Siege of Genoa (1814)

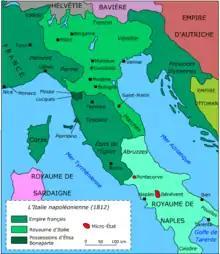
Italy in 1812, in its political-territorial order at the time of the invasion of the anti-French coalition in 1813-1814

Elisa left Lucca on March 13. The next day, Bentinck issued a proclamation from Livorno calling on the Italian nation to rise up in a liberation movement. He declared: